We the Living (film)

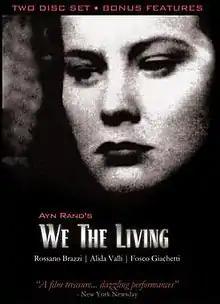
DVD cover

On September 14, 1942, the film premiered at the Venice Film Festival. When the movie opened in Rome, it was a box-office success. The portrayal of an intelligent, sexually independent heroine was viewed as controversial. Shortly after its theatrical release, the Italian Government banned the film for reasons mentioned below.